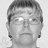
Emotion: neutral